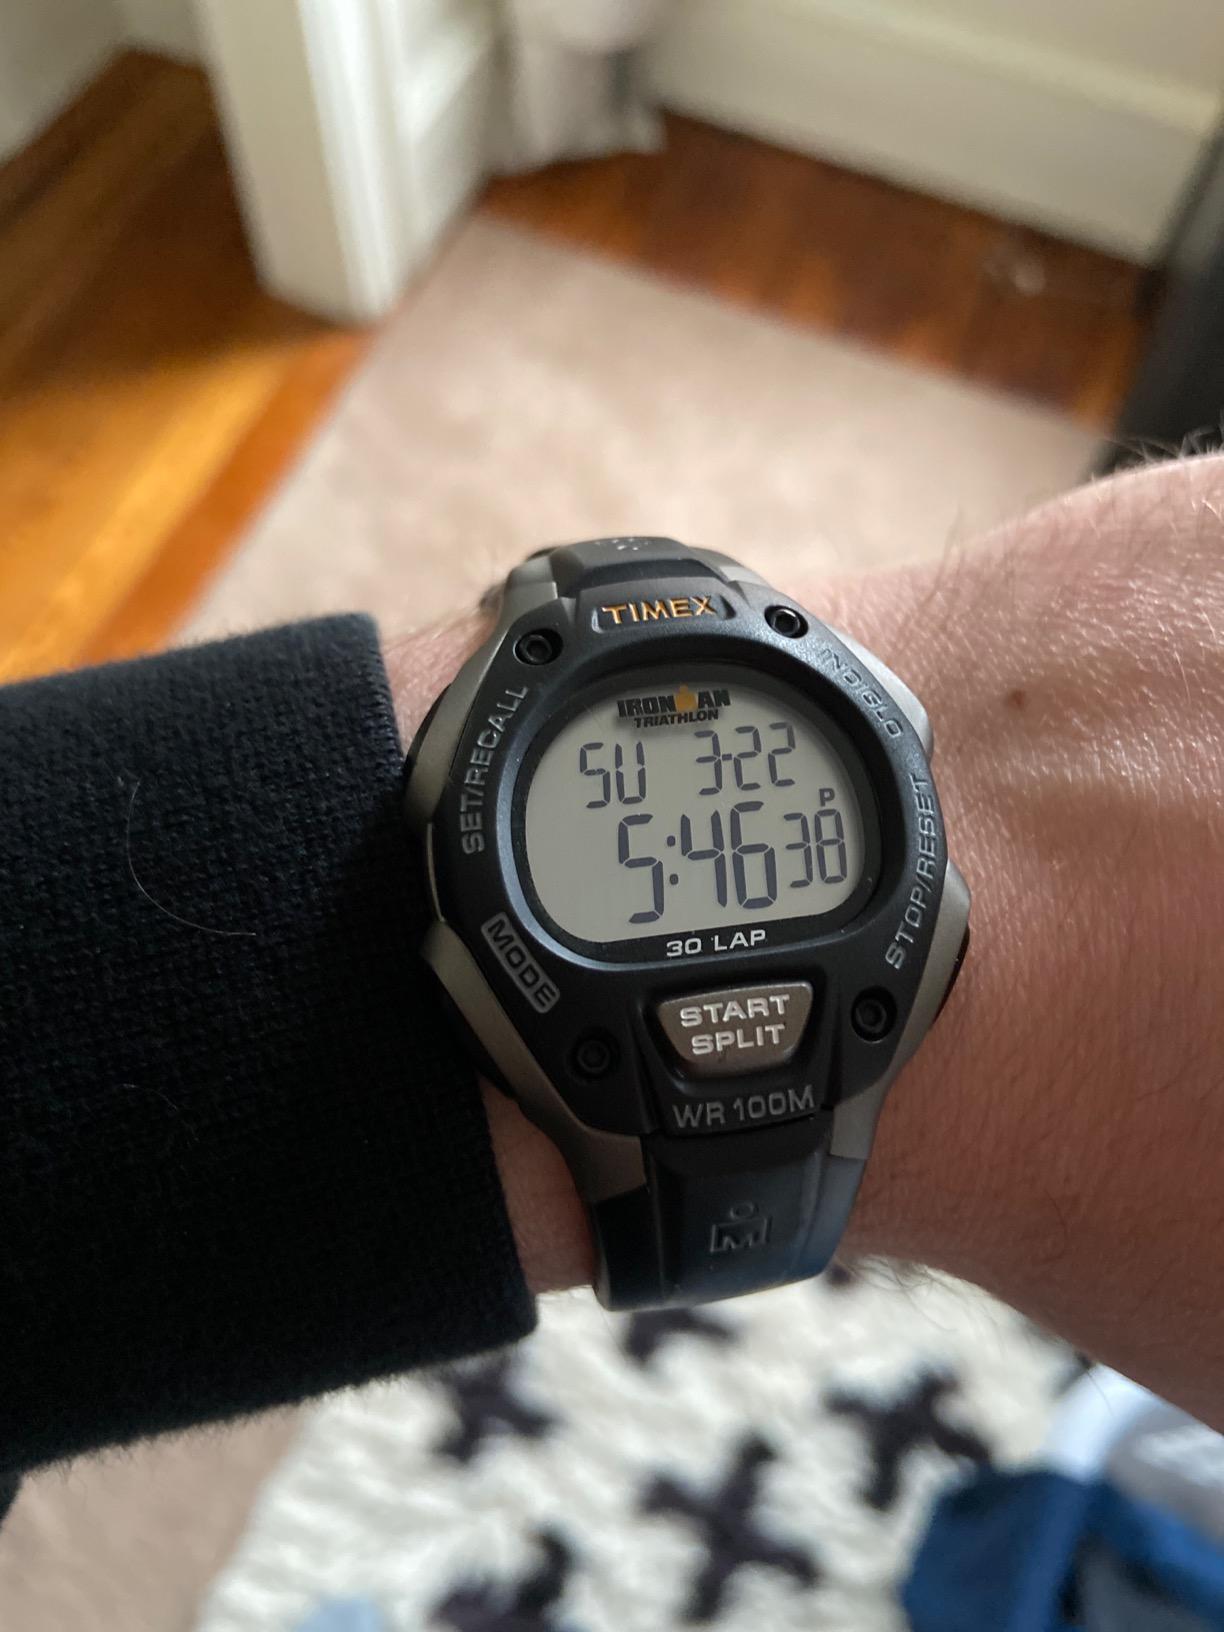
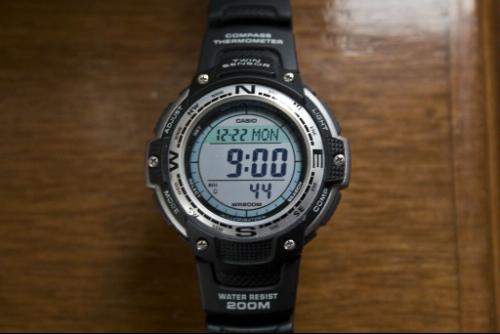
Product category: accessories_watch
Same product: no